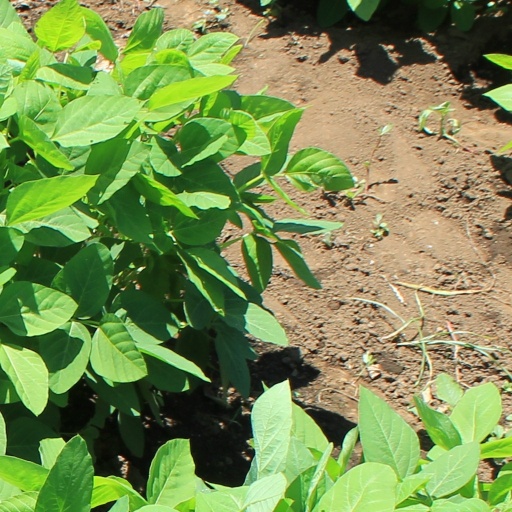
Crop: soybean